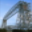
Label: bridge